Fadden, Australian Capital Territory

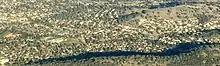
Aerial view from east

In the east, Fadden is built on Alluvium. The west of Fadden consists of Deakin Volcanics rhyolite. The rhyolite can be coloured green-grey, purple or cream, and dates from the Silurian age at 414±9 My. A fault heads north-north-west from Macarthur Hill with a quartz outcrop.